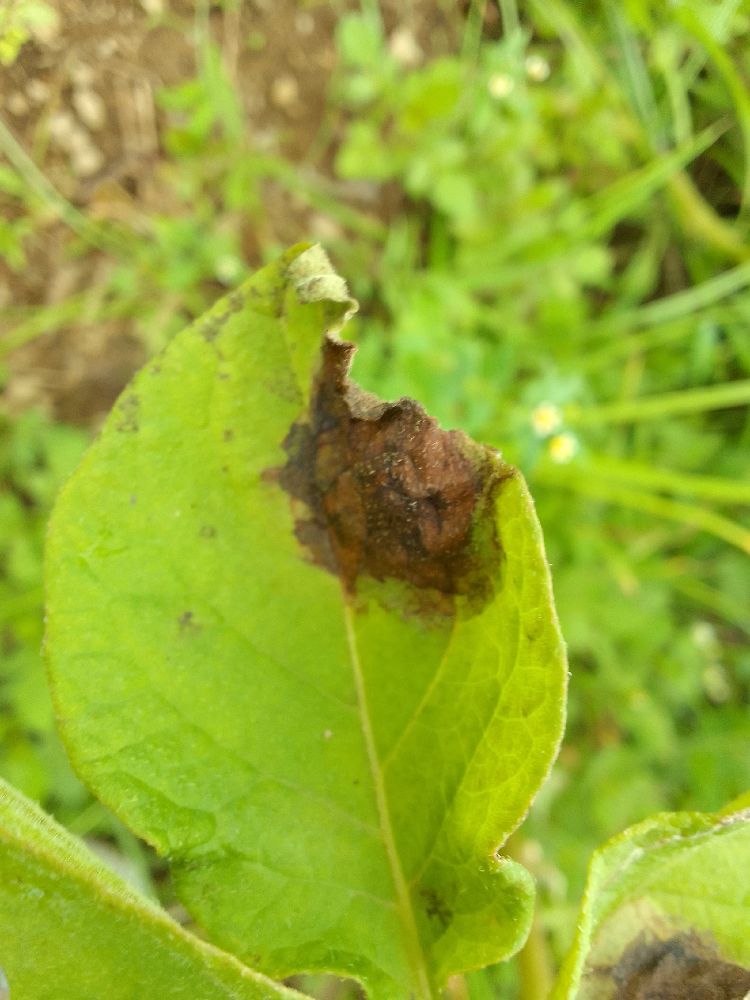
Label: Late blight